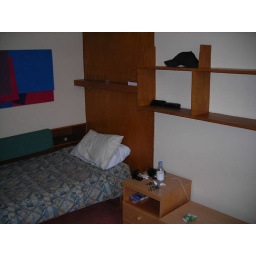
My bed and area around there... The bed also slides under that wall next to it to become a couch-like thing.